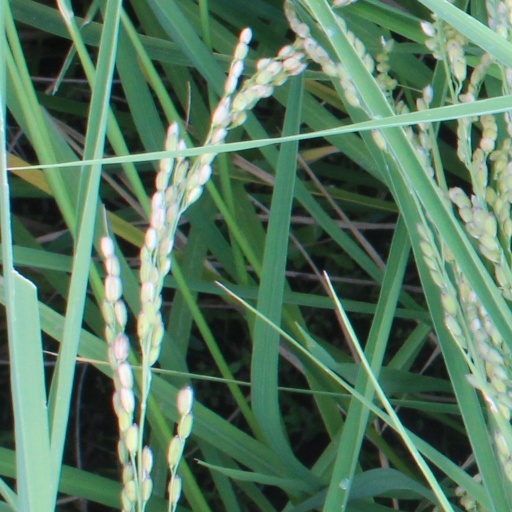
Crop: rice